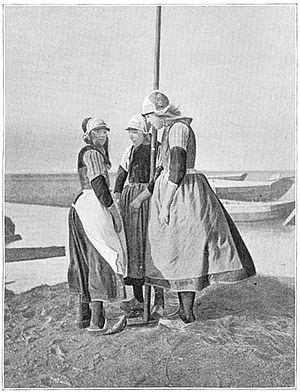
Volendam est un village néerlandais, situé dans la commune d'Edam-Volendam, en province de Hollande-Septentrionale. En 2019, il compte 22 505 habitants. La localité se situe au sud-est de la ville d'Edam, sur le bord du Markermeer, à environ 20 km au nord-est d'Amsterdam.
Le Crapaud et le Maître d'école – ou Contes d'automne et de printemps au Québec – est un film d'animation américain, réalisé par Clyde Geronimi, James Algar et Jack Kinney, sorti en 1949, aux États-Unis.